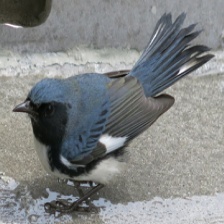
Species: BLACK THROATED WARBLER
Scientific name: SETOPHAGA CAERULESCENS